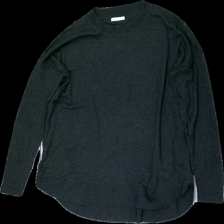
View: front
Type: Top
Category: Ladies
Brand: H&M
Colors: Grey
Material: Unknown
Cut: Regular
Price range: <50
Recommended usage: Export
Description: grey top